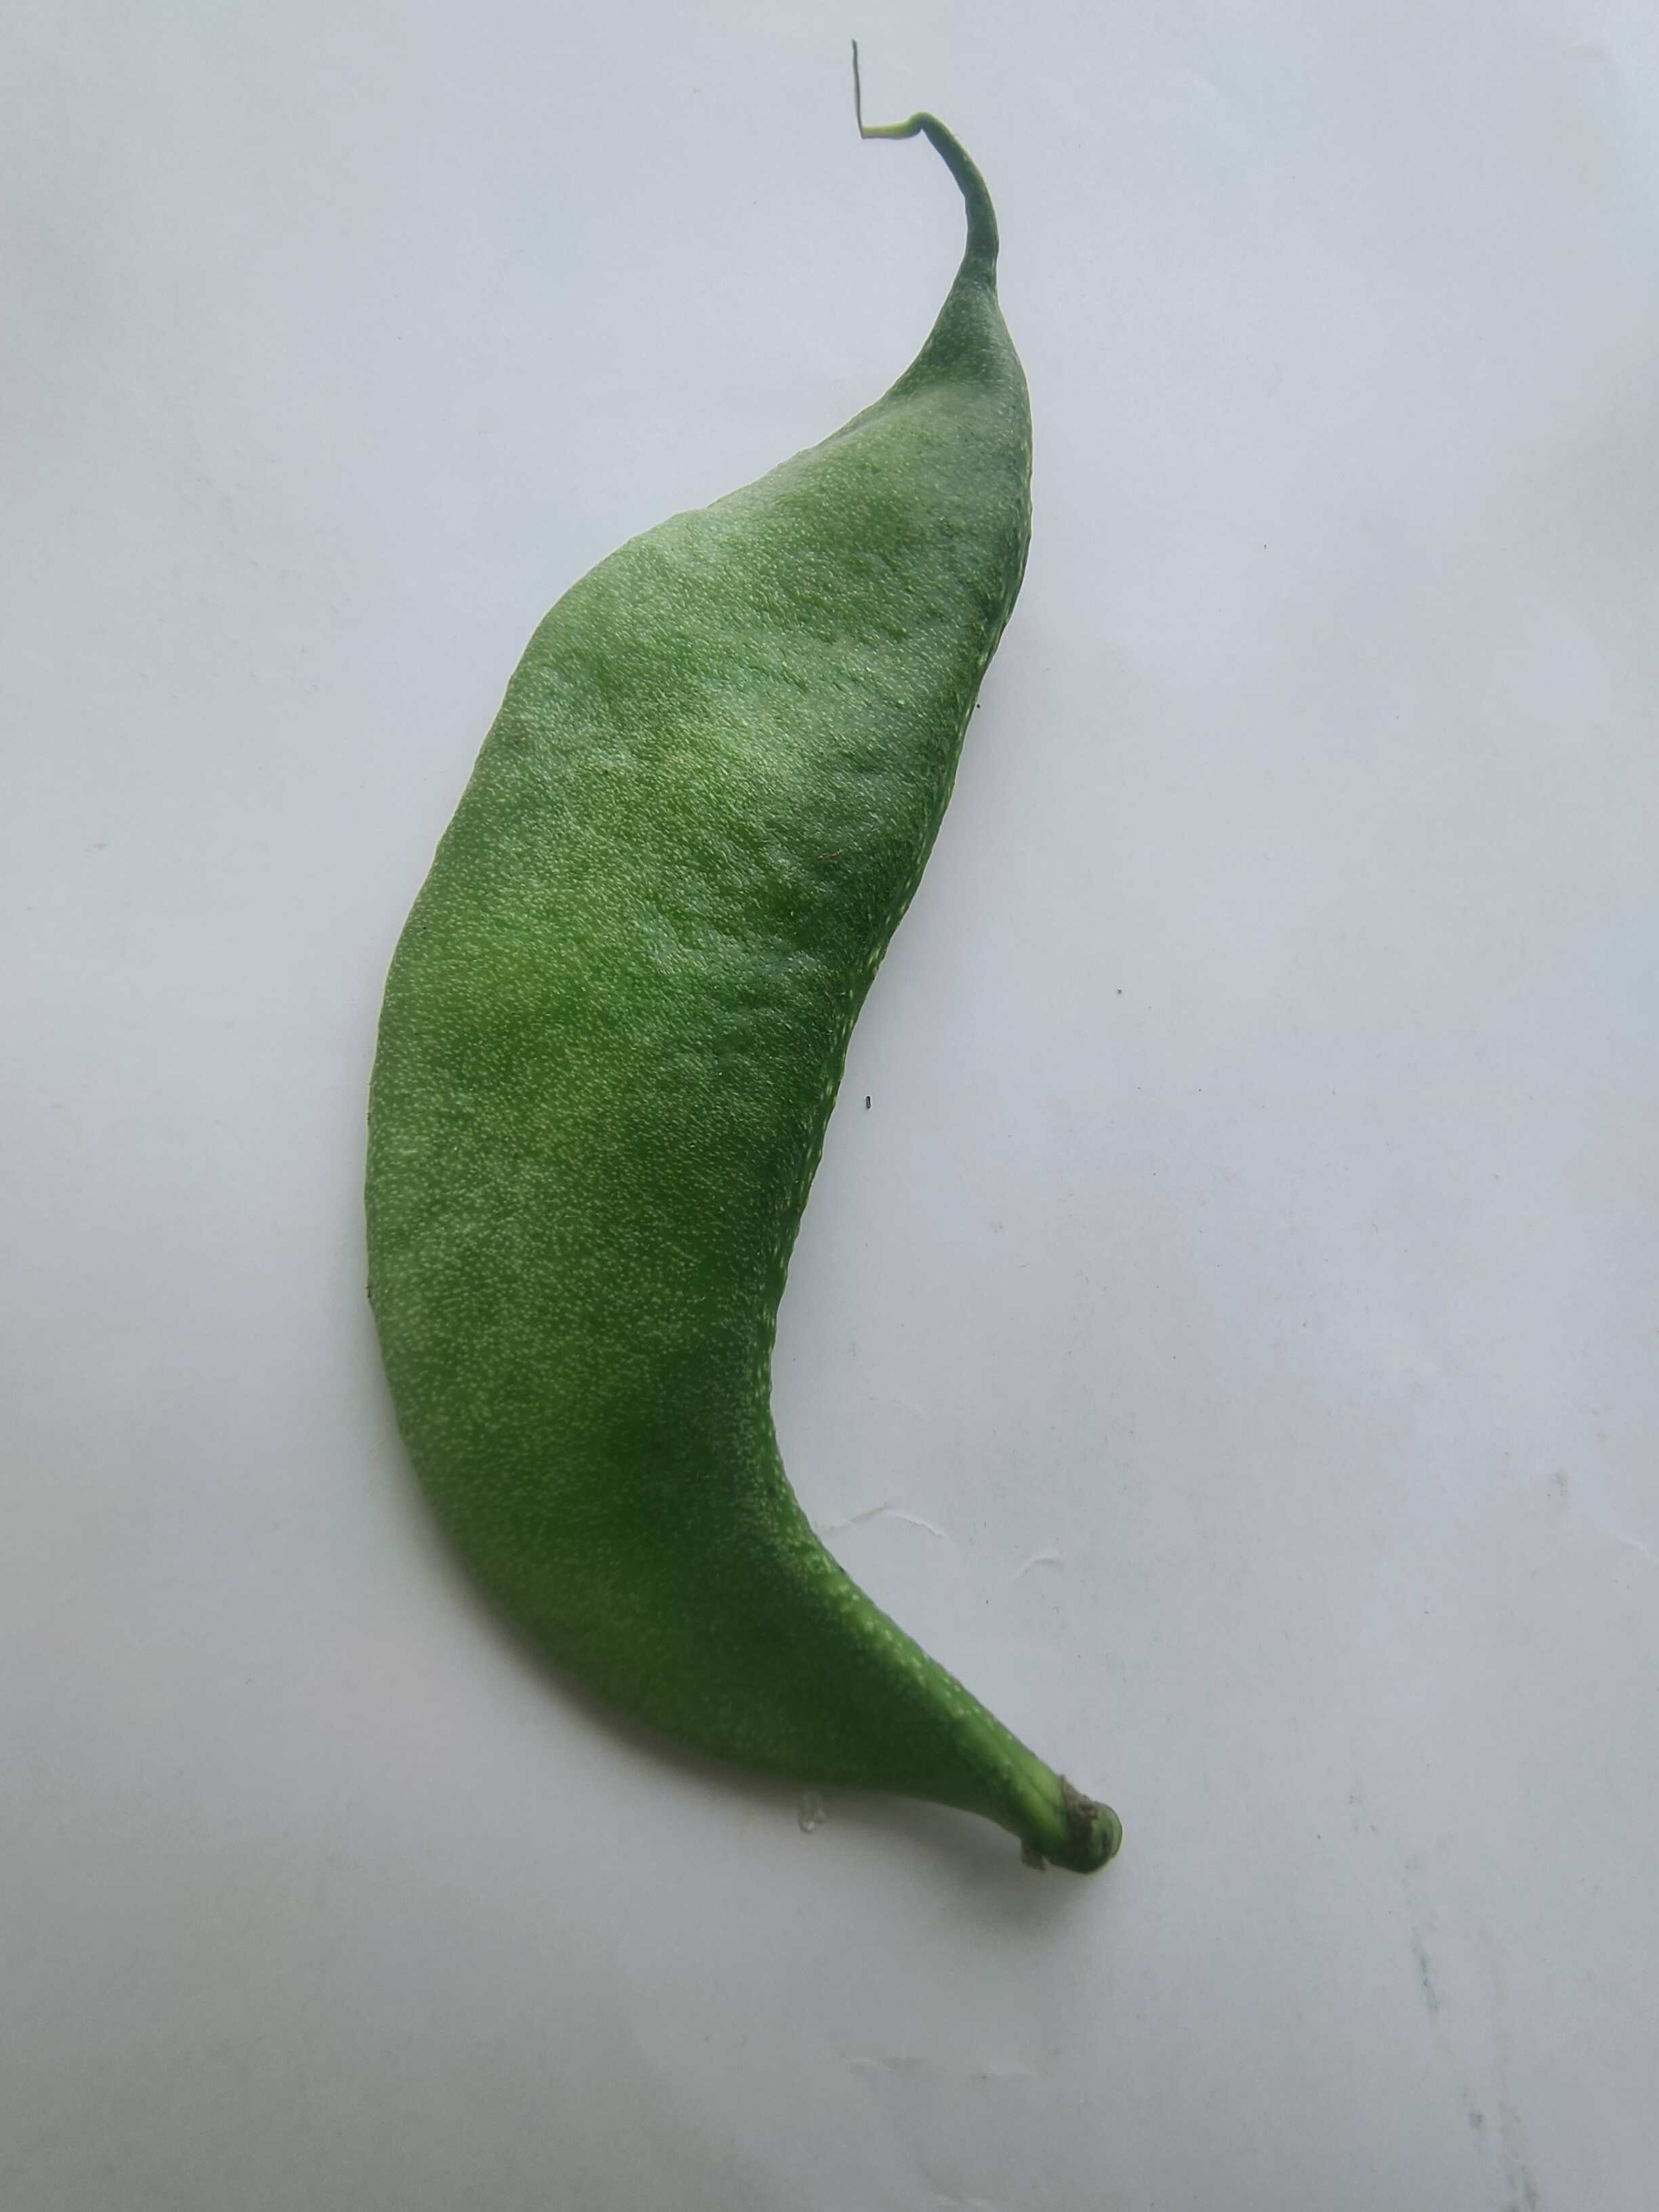
Label: Lablab purpureus